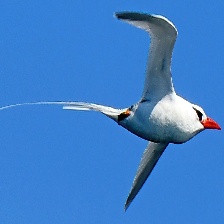
Species: RED BILLED TROPICBIRD
Scientific name: PHAETHON AETHEREU